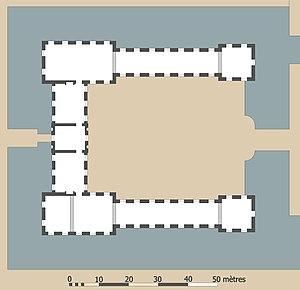
Plan inédit du premier étage du château de Chilly.
Le château de Chilly-Mazarin est un château français situé dans la commune de Chilly-Mazarin, en pays Hurepoix, dans le département de l'Essonne et la région Île-de-France, à dix-sept kilomètres au sud-ouest de Paris.